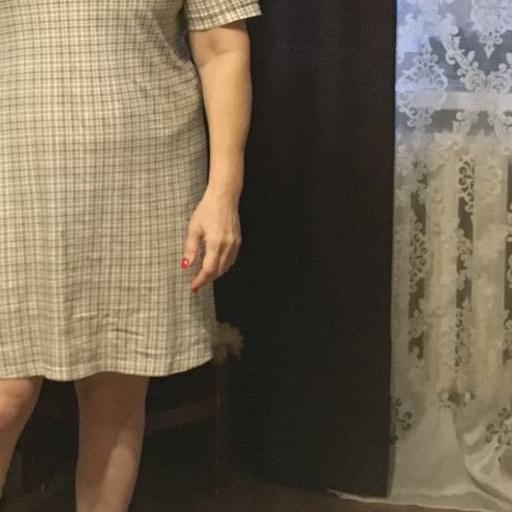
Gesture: no_gesture